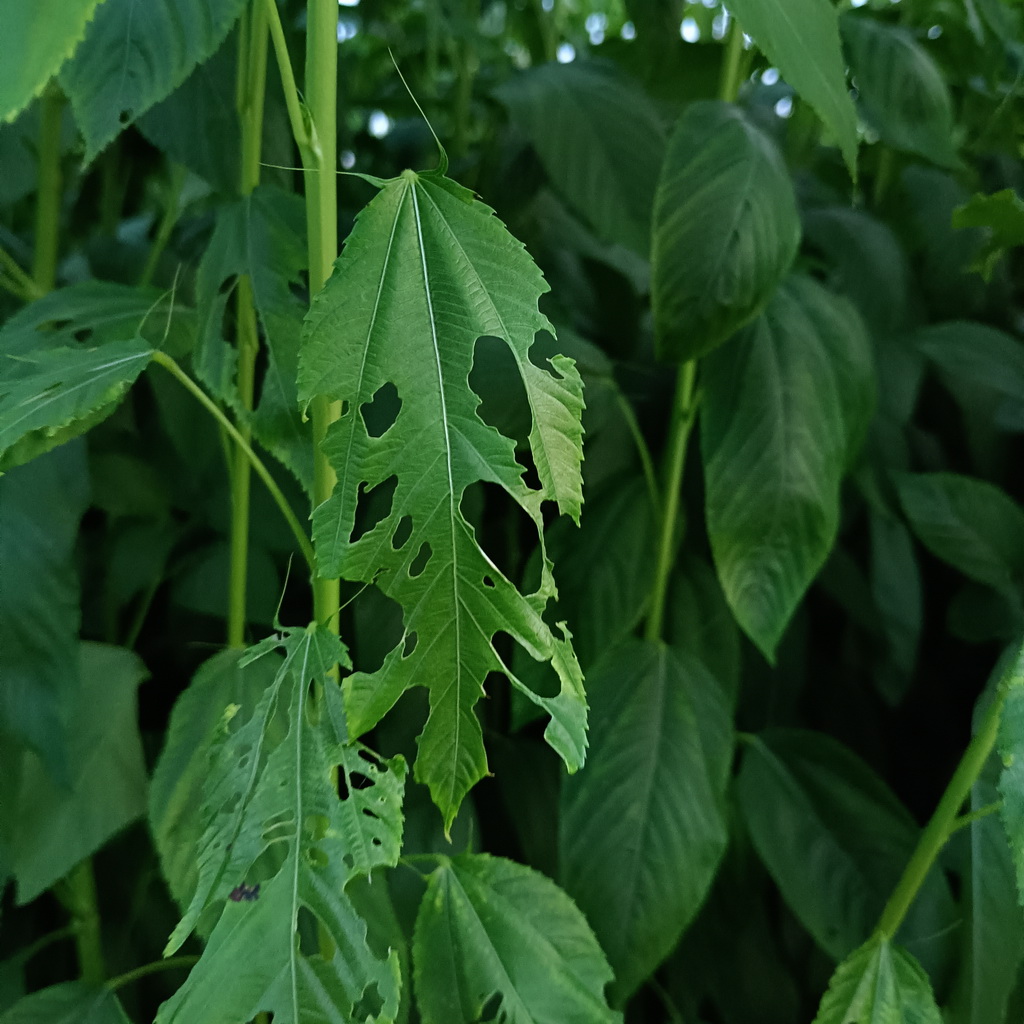
Label: Holed